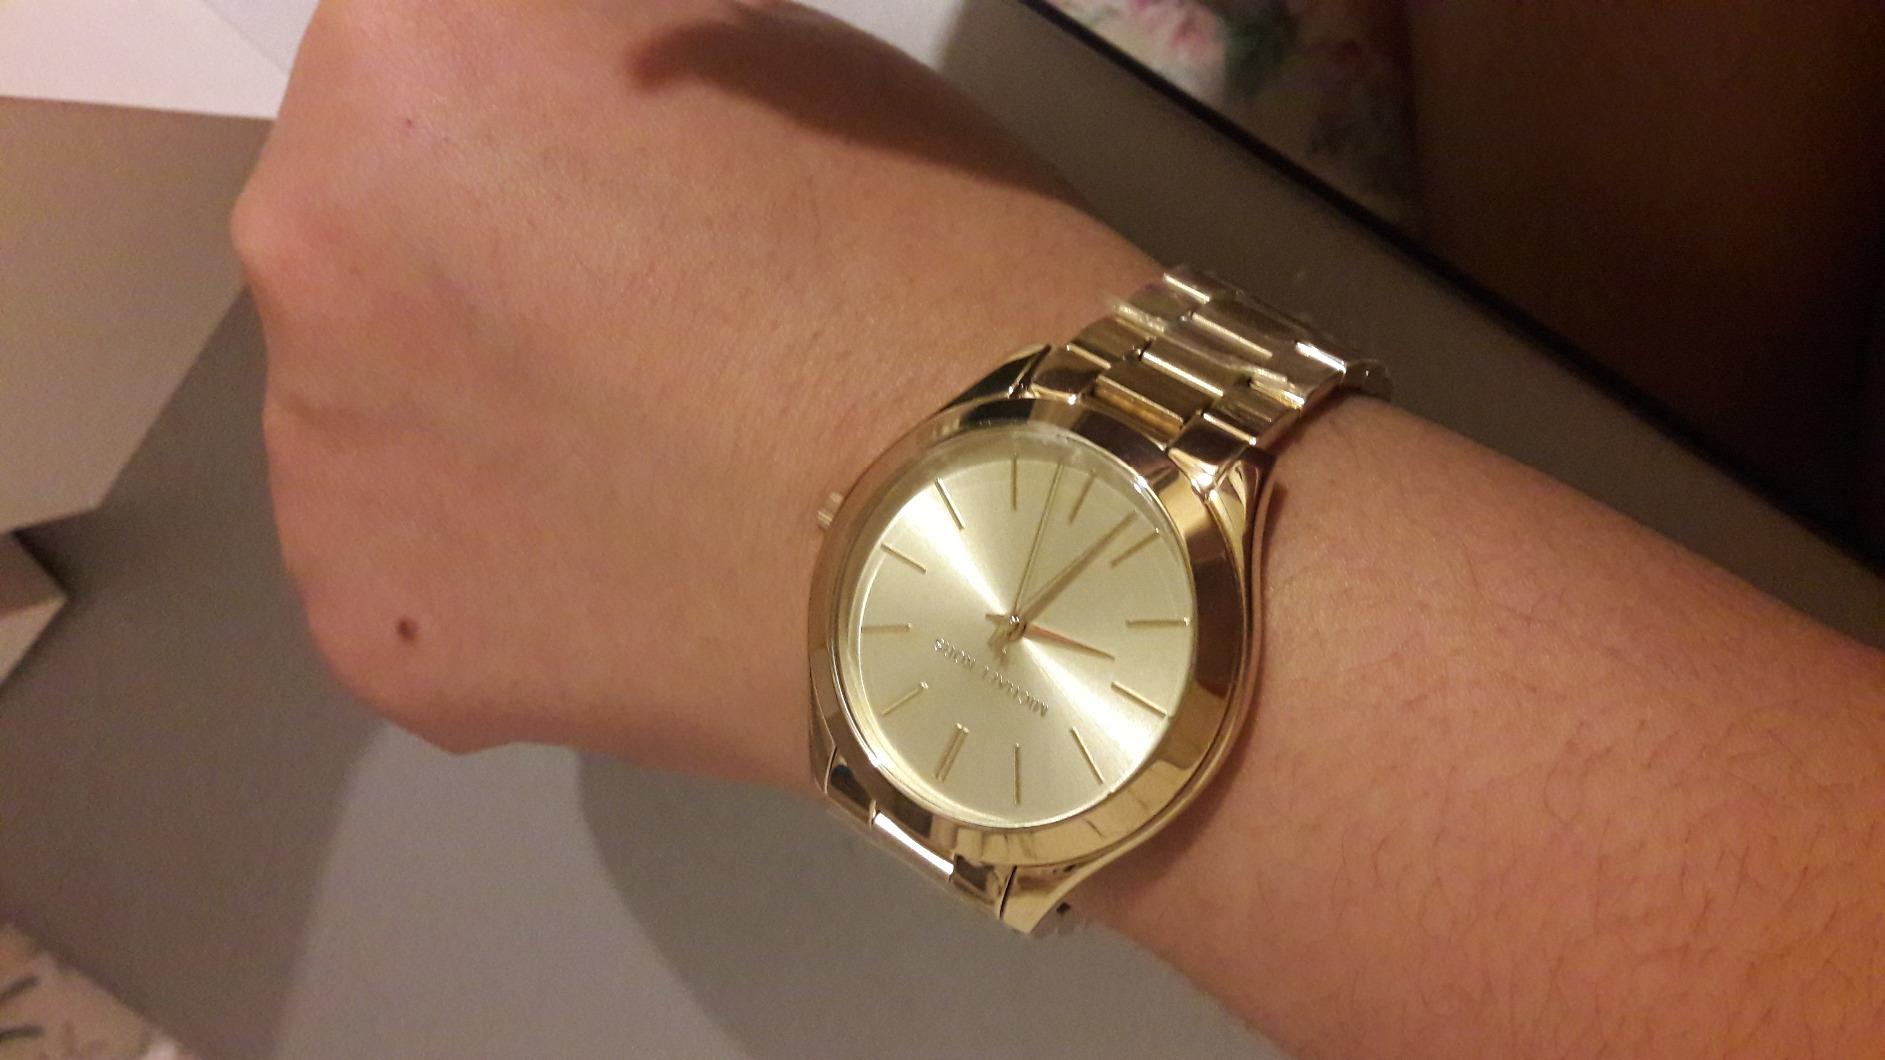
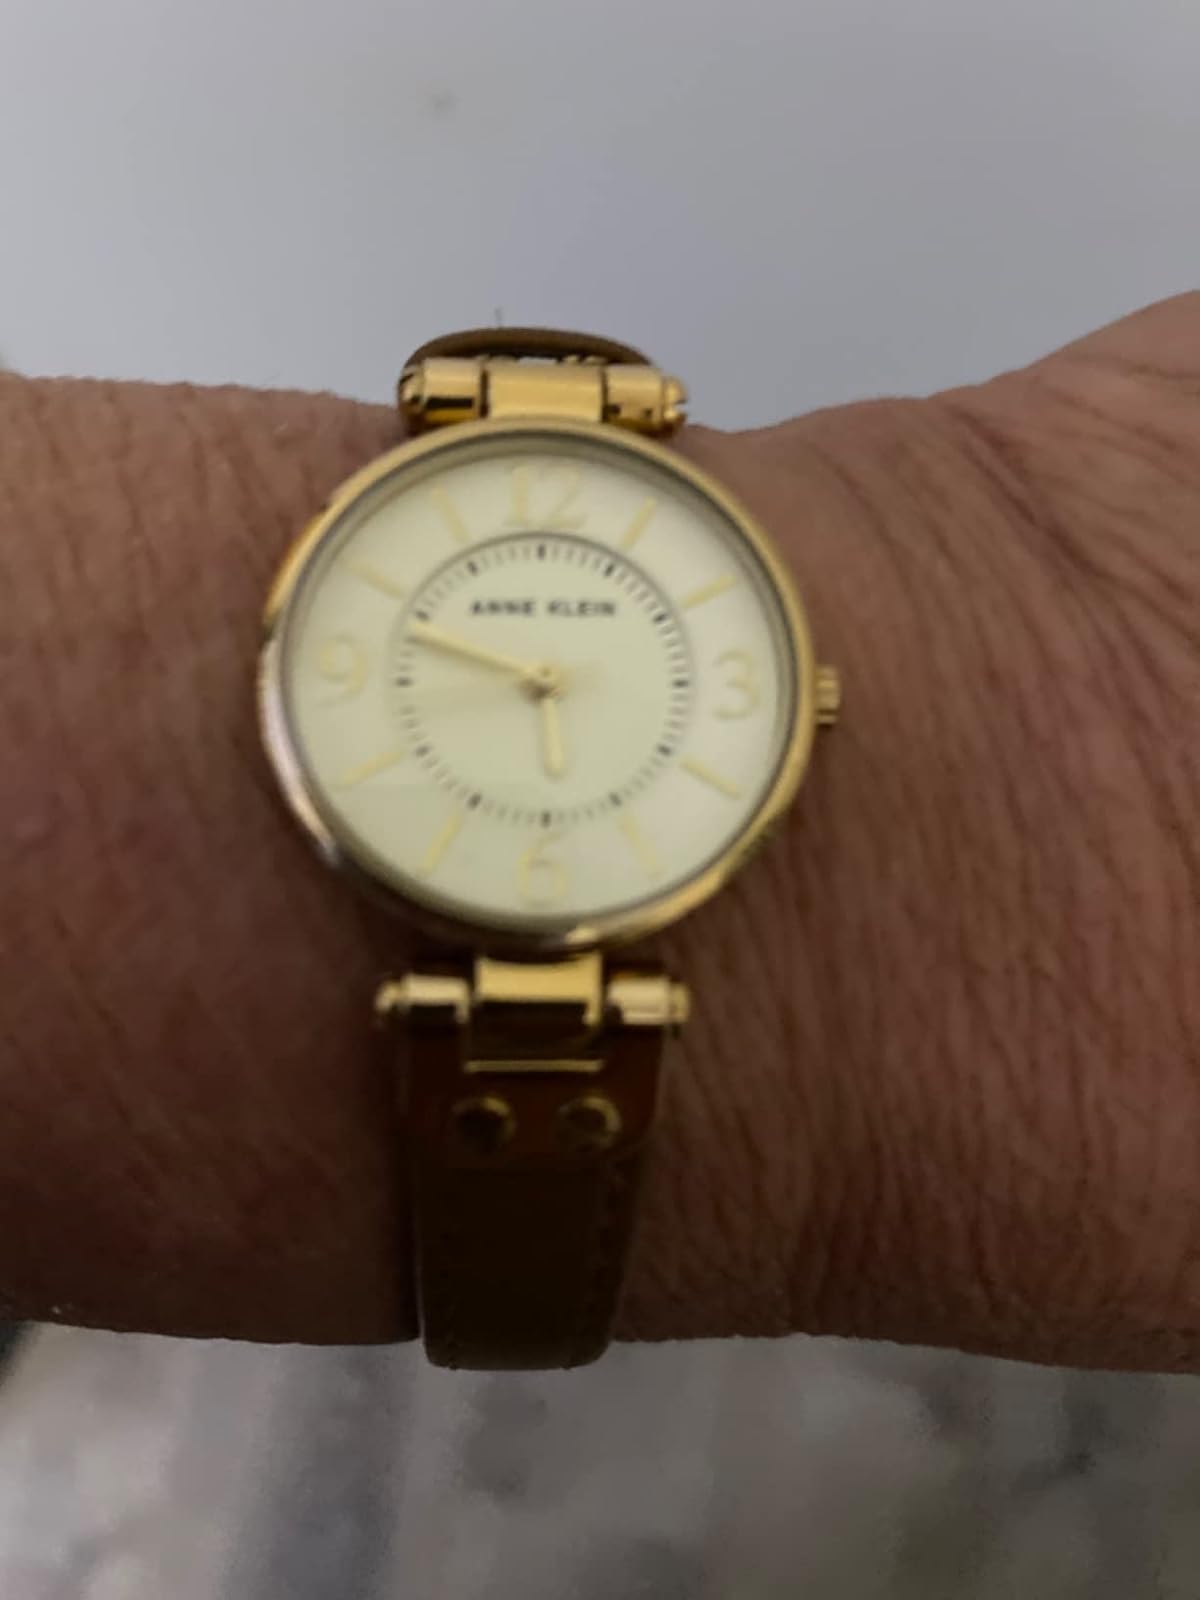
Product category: accessories_watch
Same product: no